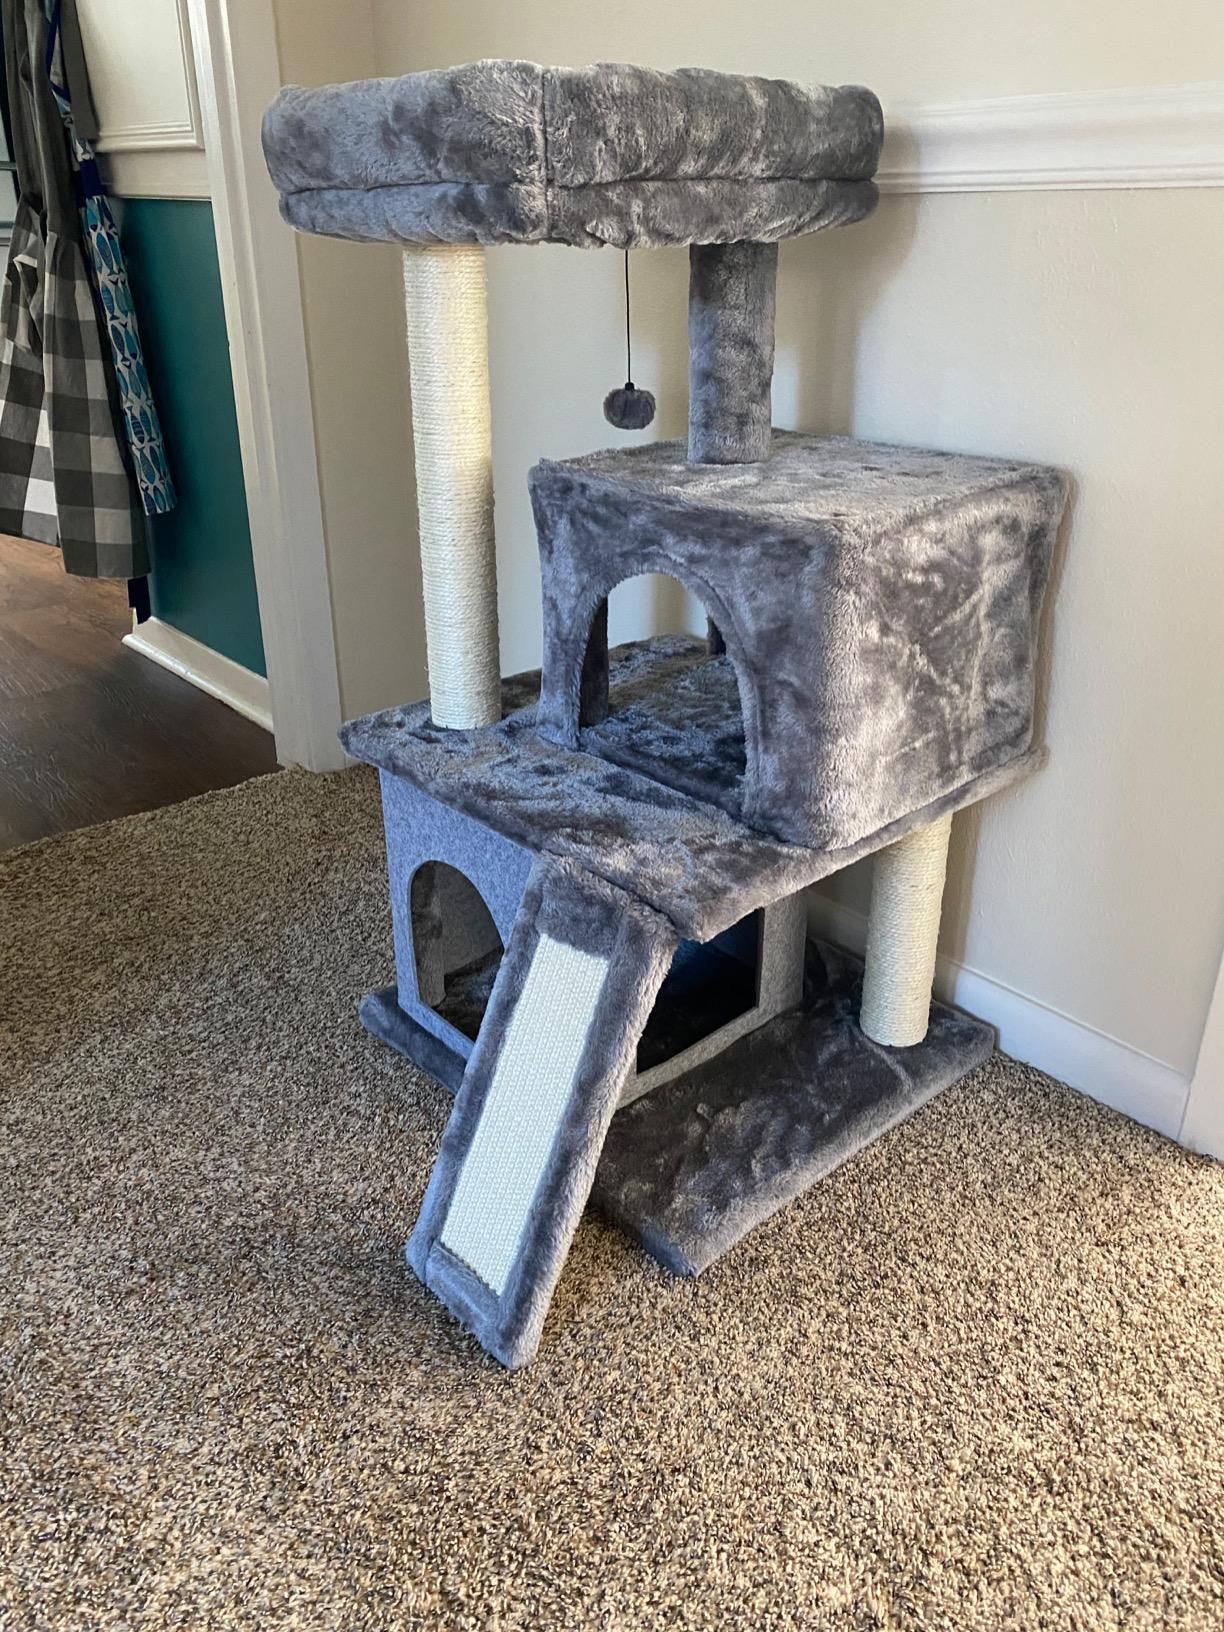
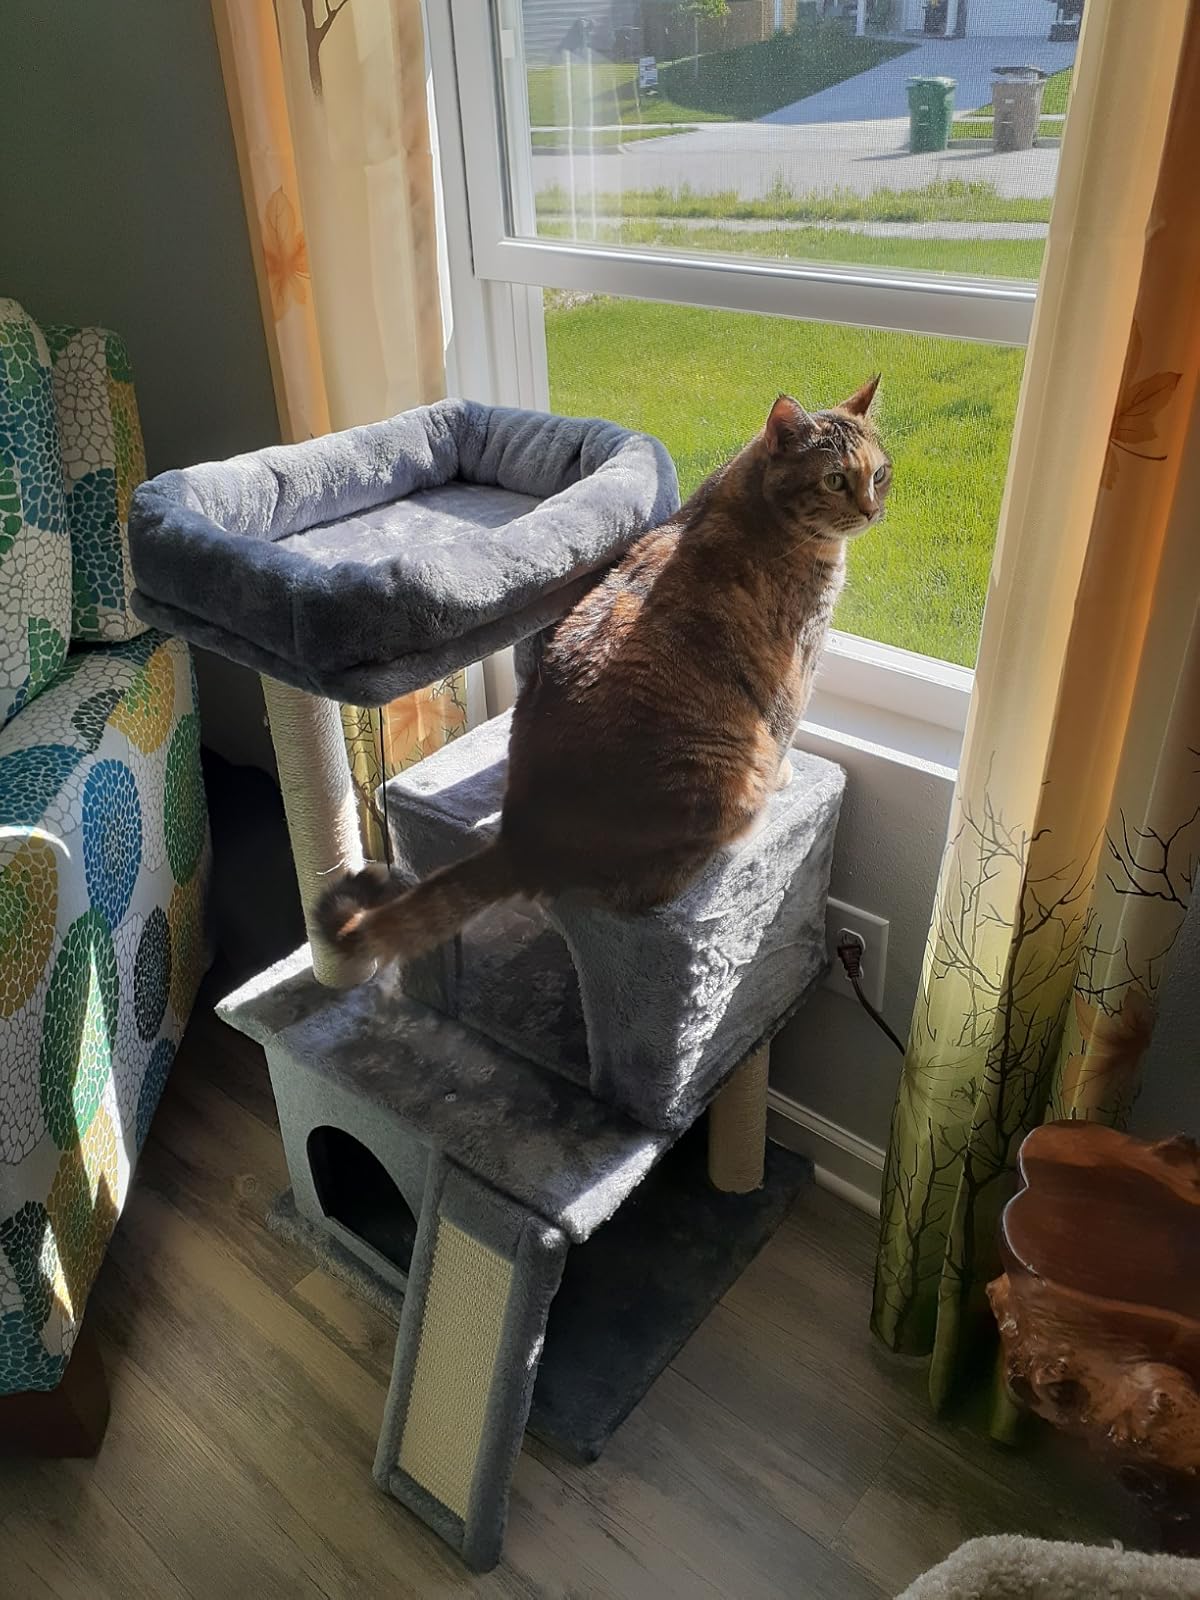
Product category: items_cat tree
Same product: yes